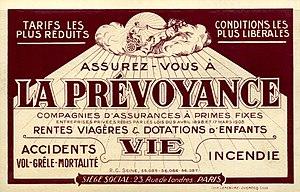
Carte postale ancienne, avant 1914. Compagnie d'assurances La Prévoyance, 23 rue de Londres à Paris 9e
Adolphe Paupe est un bibliographe et critique littéraire, né en 1854 à Troyes et mort en 1917 à Paris. Il est connu comme spécialiste de l'écrivain Stendhal.